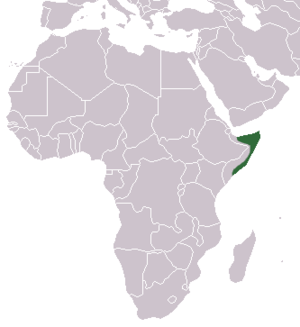
Le Hérisson de Somalie, appelé aussi Hérisson de Sclater, est une espèce de hérissons de la famille des Erinaceidae.